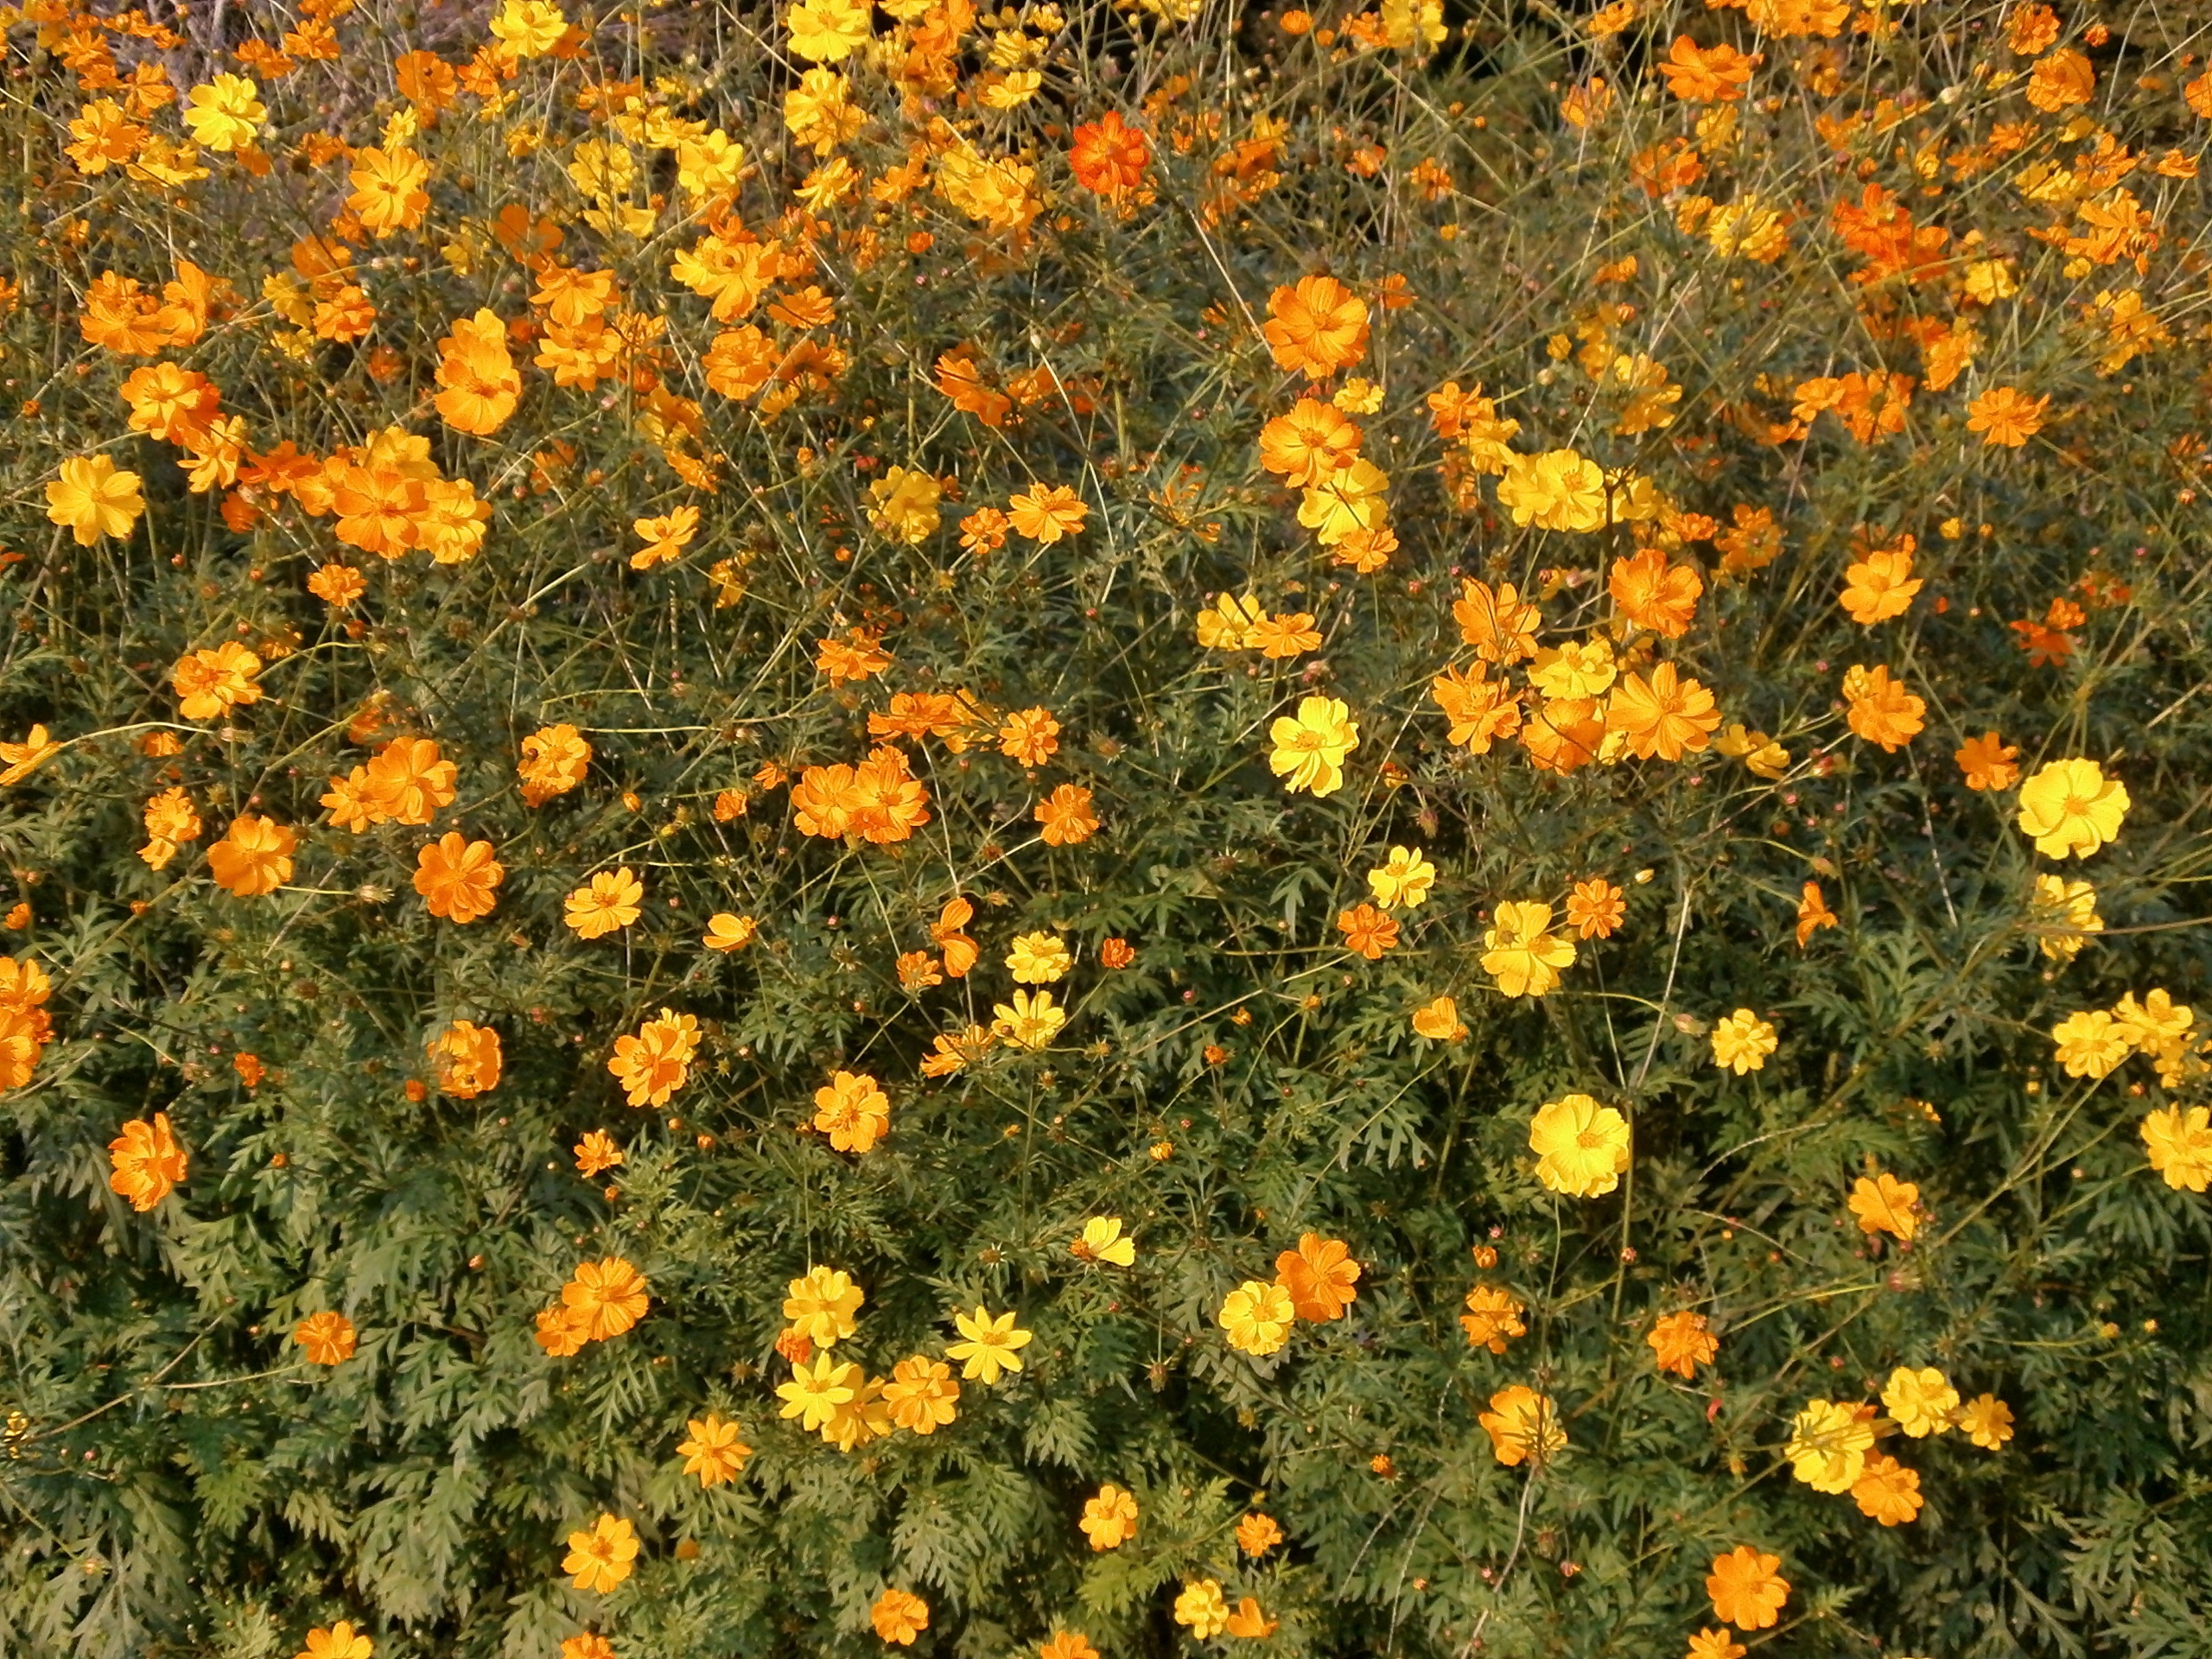
plant, field, meadow, cosmos, flower, herb, botany, flora, wildflower, autumn flowers, summer flowers, flowering plant, daisy family, calendula, cosmos sulphureus, orange blossom, annual plant, land plant